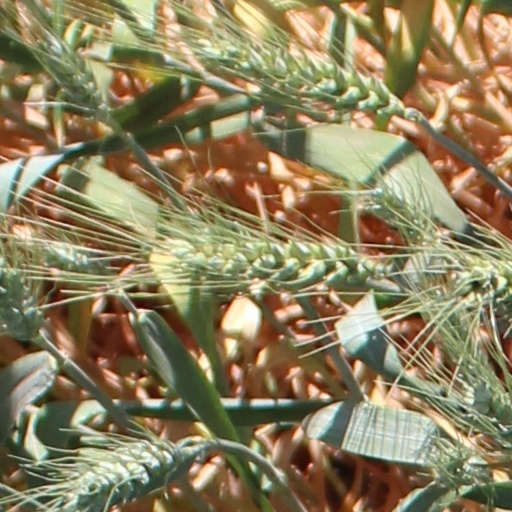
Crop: wheat